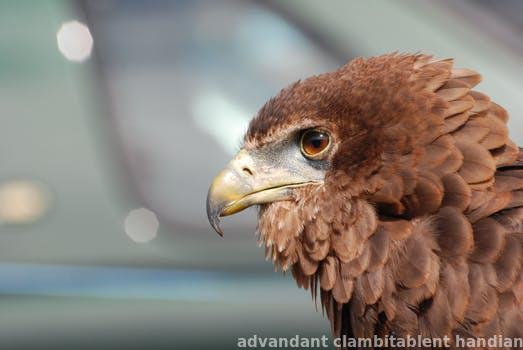
Label: Watermark